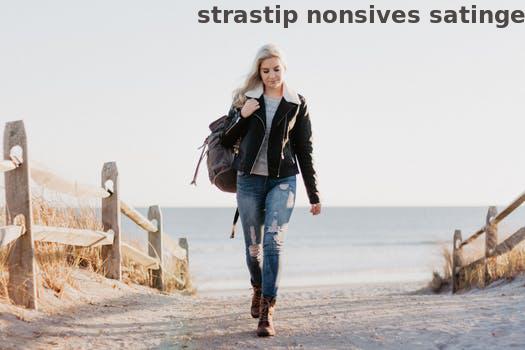
Label: Watermark